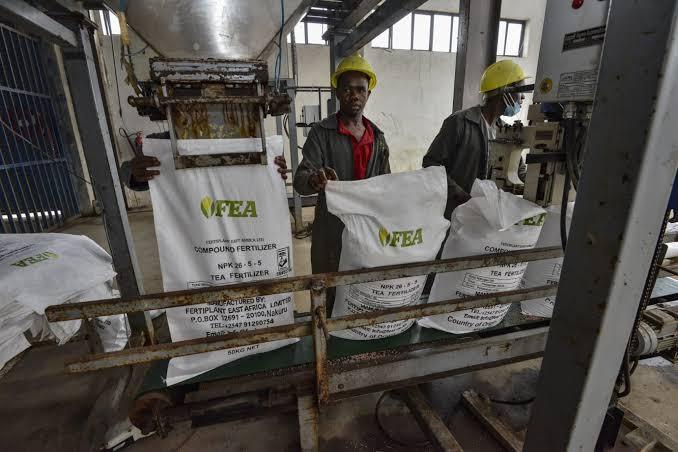
Wafanyakazi wanaojishughulisha na kiwanda cha pembejeo za kilimo wakiendelea kuifunga mifuko, ambayo ndani yake ipo mbolea inayotumika na wakulima wengi ili kustawisha mazao yao na kujipatia faida.